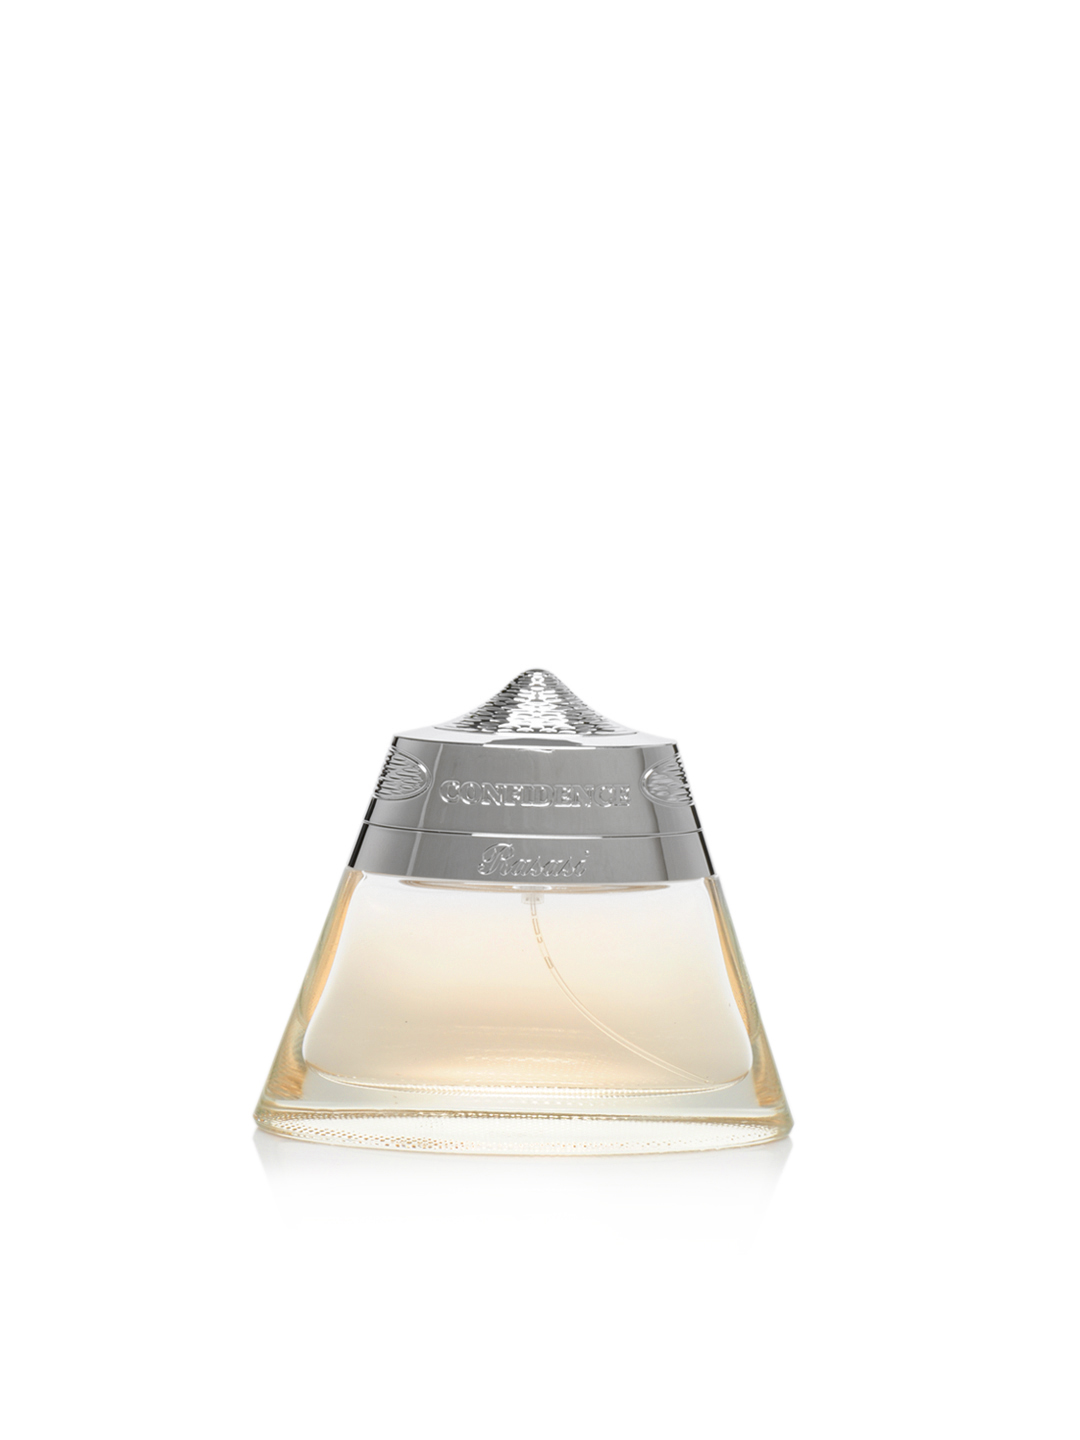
Rasasi Men Confidence Perfume
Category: Personal Care / Fragrance / Perfume and Body Mist
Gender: Men
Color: Brown
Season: Spring 2017
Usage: Casual